History of the Jews in Baghdad

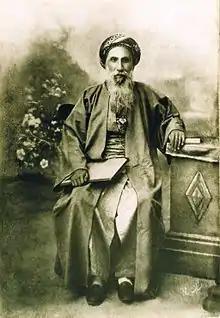
Haham Abraham Hillel of Baghdad

At the beginning of the nineteenth century, was the richest banker in the city. He became involved in politics and went to Constantinople, where he exercised great influence as a court banker (""saraf bashi""). Armenian intrigues, however, occasioned his fall, and he was put to death between the years 1820 and 1826 at Adalia in Asia Minor (Franco, ""L'Histoire des Israélites de l'Empire Ottoman"," p. 132).